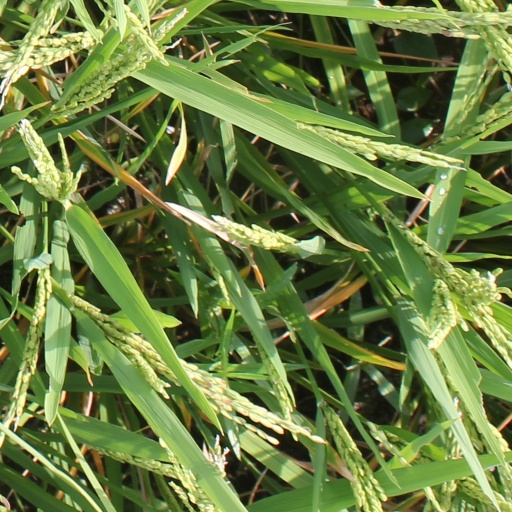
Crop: rice